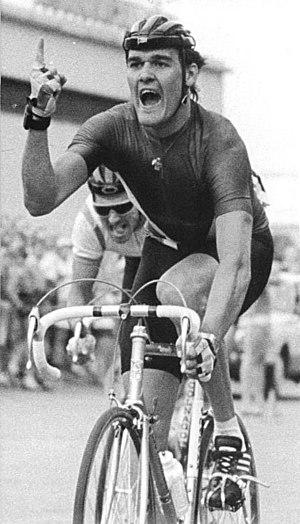
Carsten Wolf est un coureur cycliste allemand. Issu de l'Allemagne de l'Est, il a d'abord été coureur amateur durant les années 1980, remportant le Tour de Basse-Saxe, la médaille d'argent de la poursuite par équipes aux Jeux olympiques de 1988 à Séoul, et le titre de champion du monde amateur de poursuite par équipes avec Thomas Liese, Guido Fulst et Steffen Blochwitz en 1989.